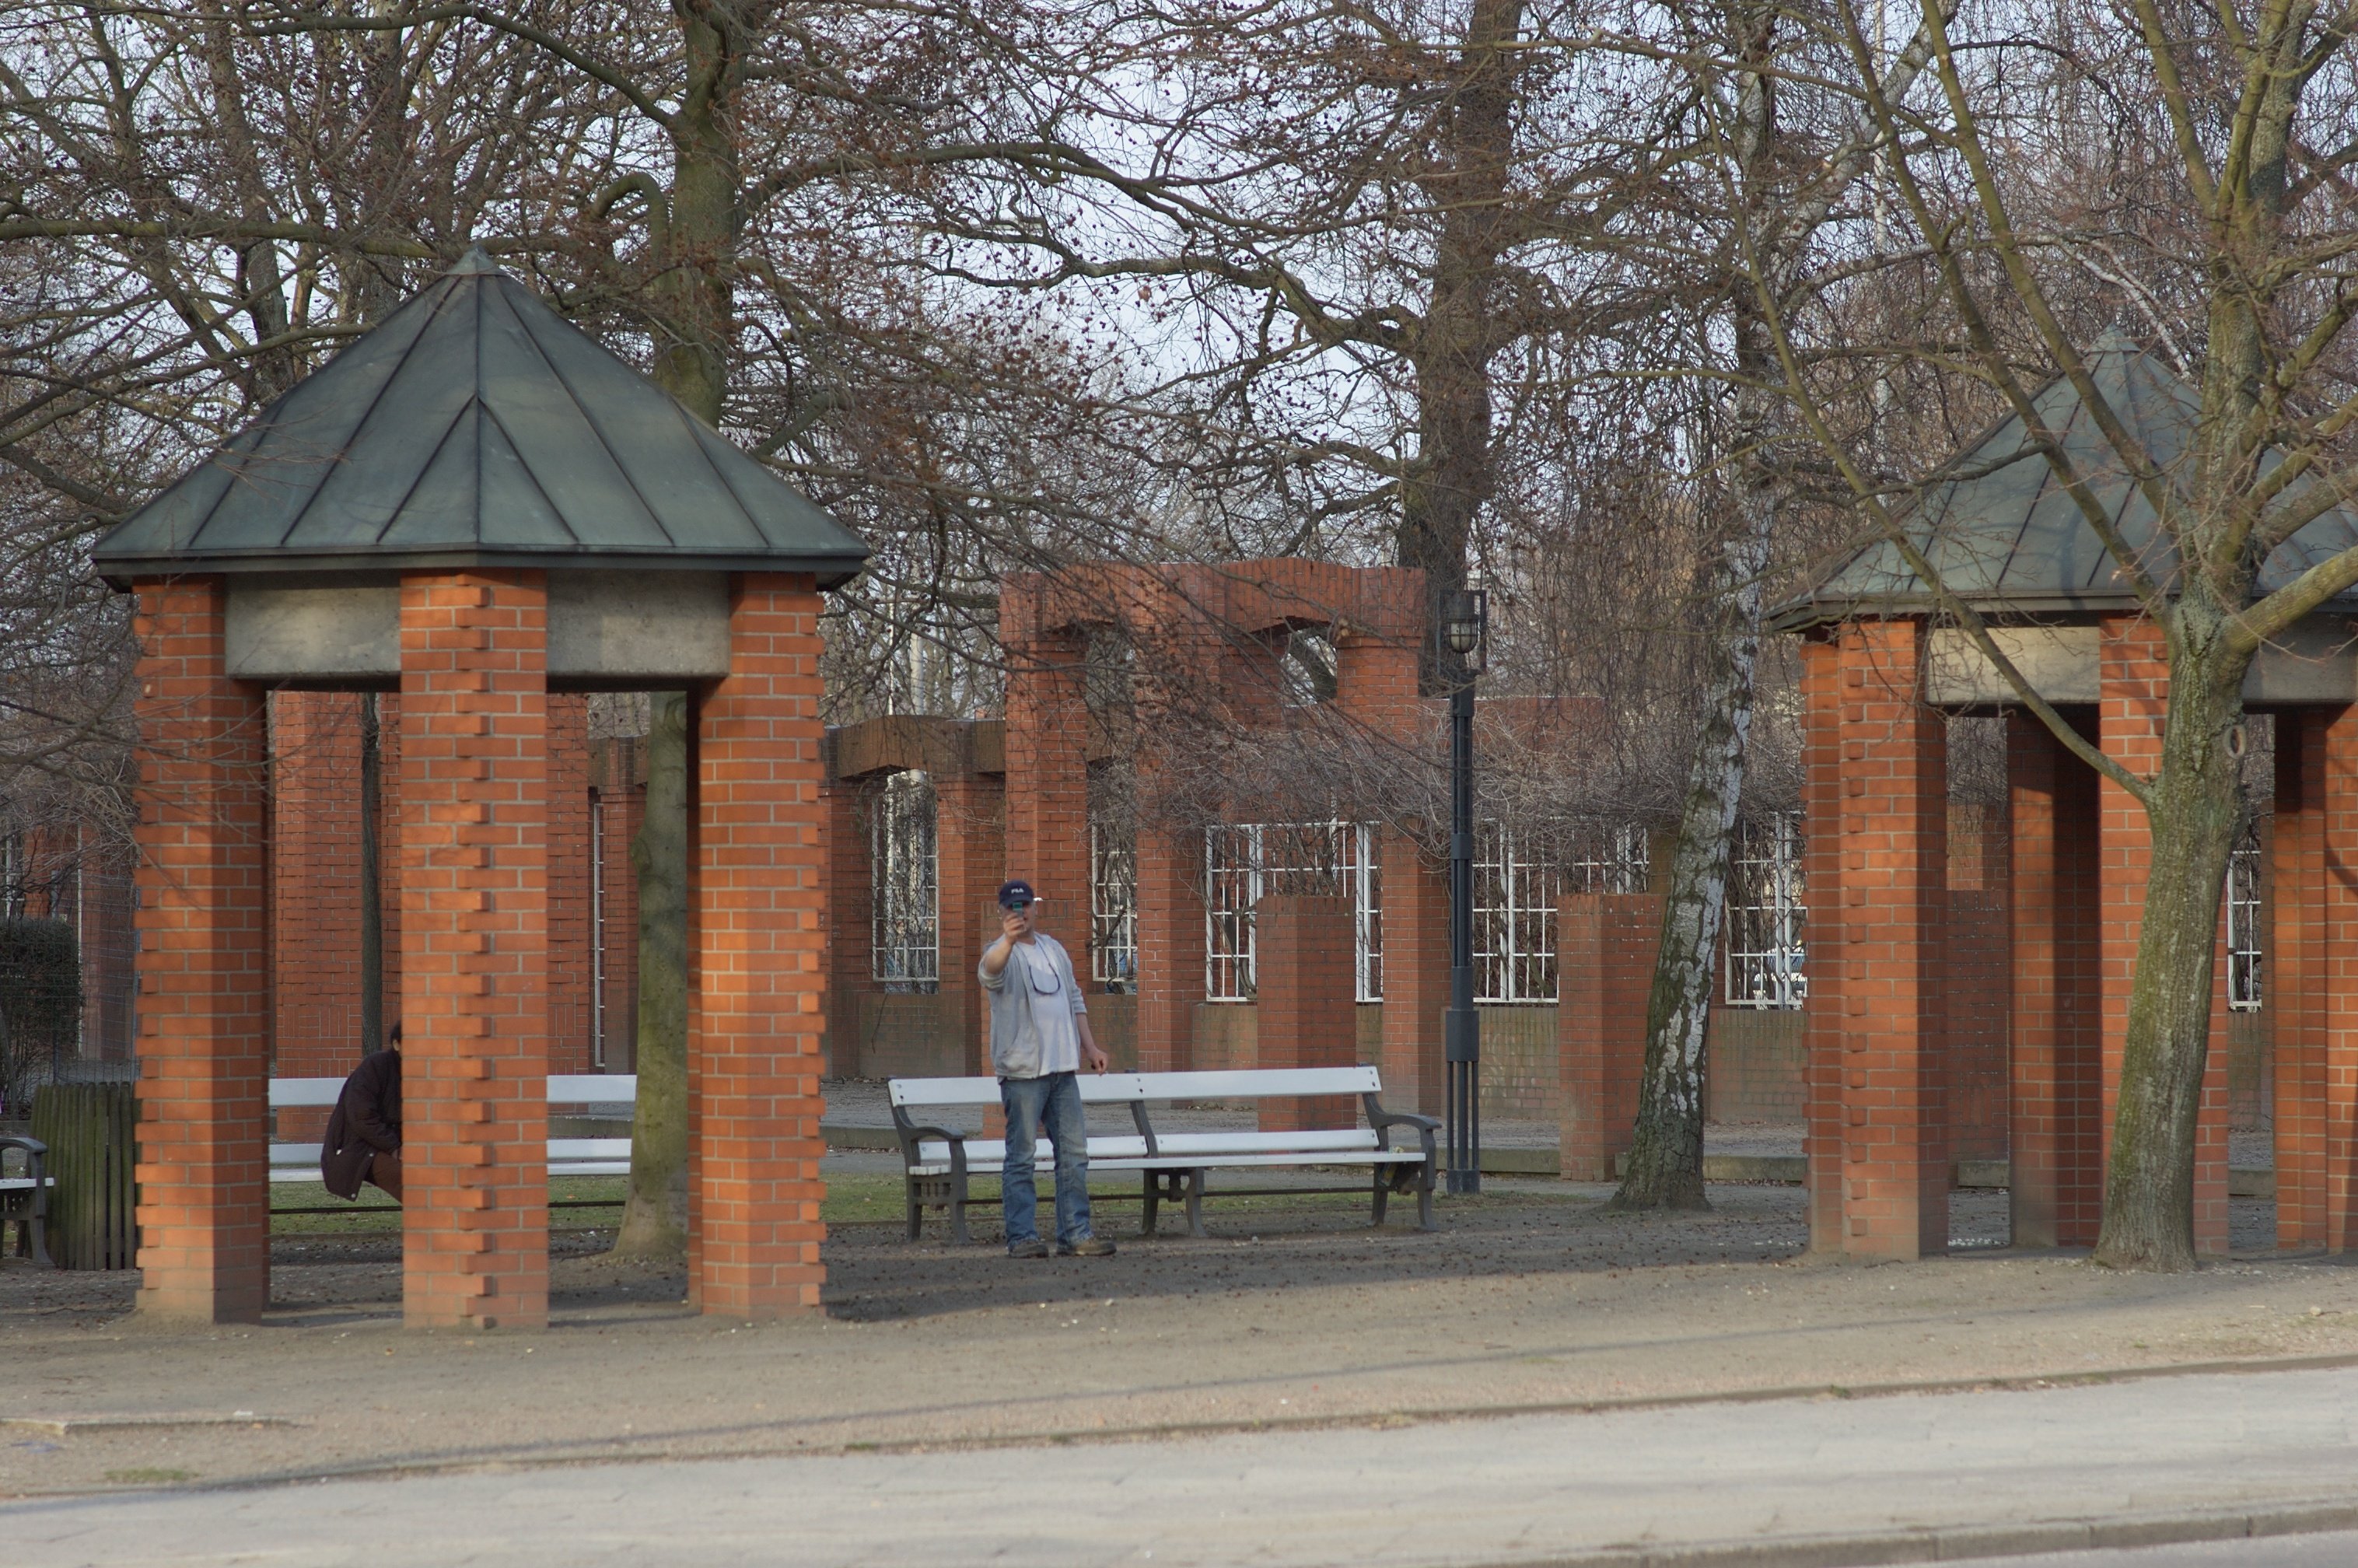
building, chapel, place of worship, rawtherapee, shrine, germany, deutschland, berlin, walimex, samyang, pentax, 85mm, estate, lenstagged, steffenzahn, guessedberlin, k100d, justpentax, iamflickr, 85mmf14, walimex85mm, walimexpro8514if, gwbcougar150921, neighbourhood